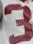
Number: 3